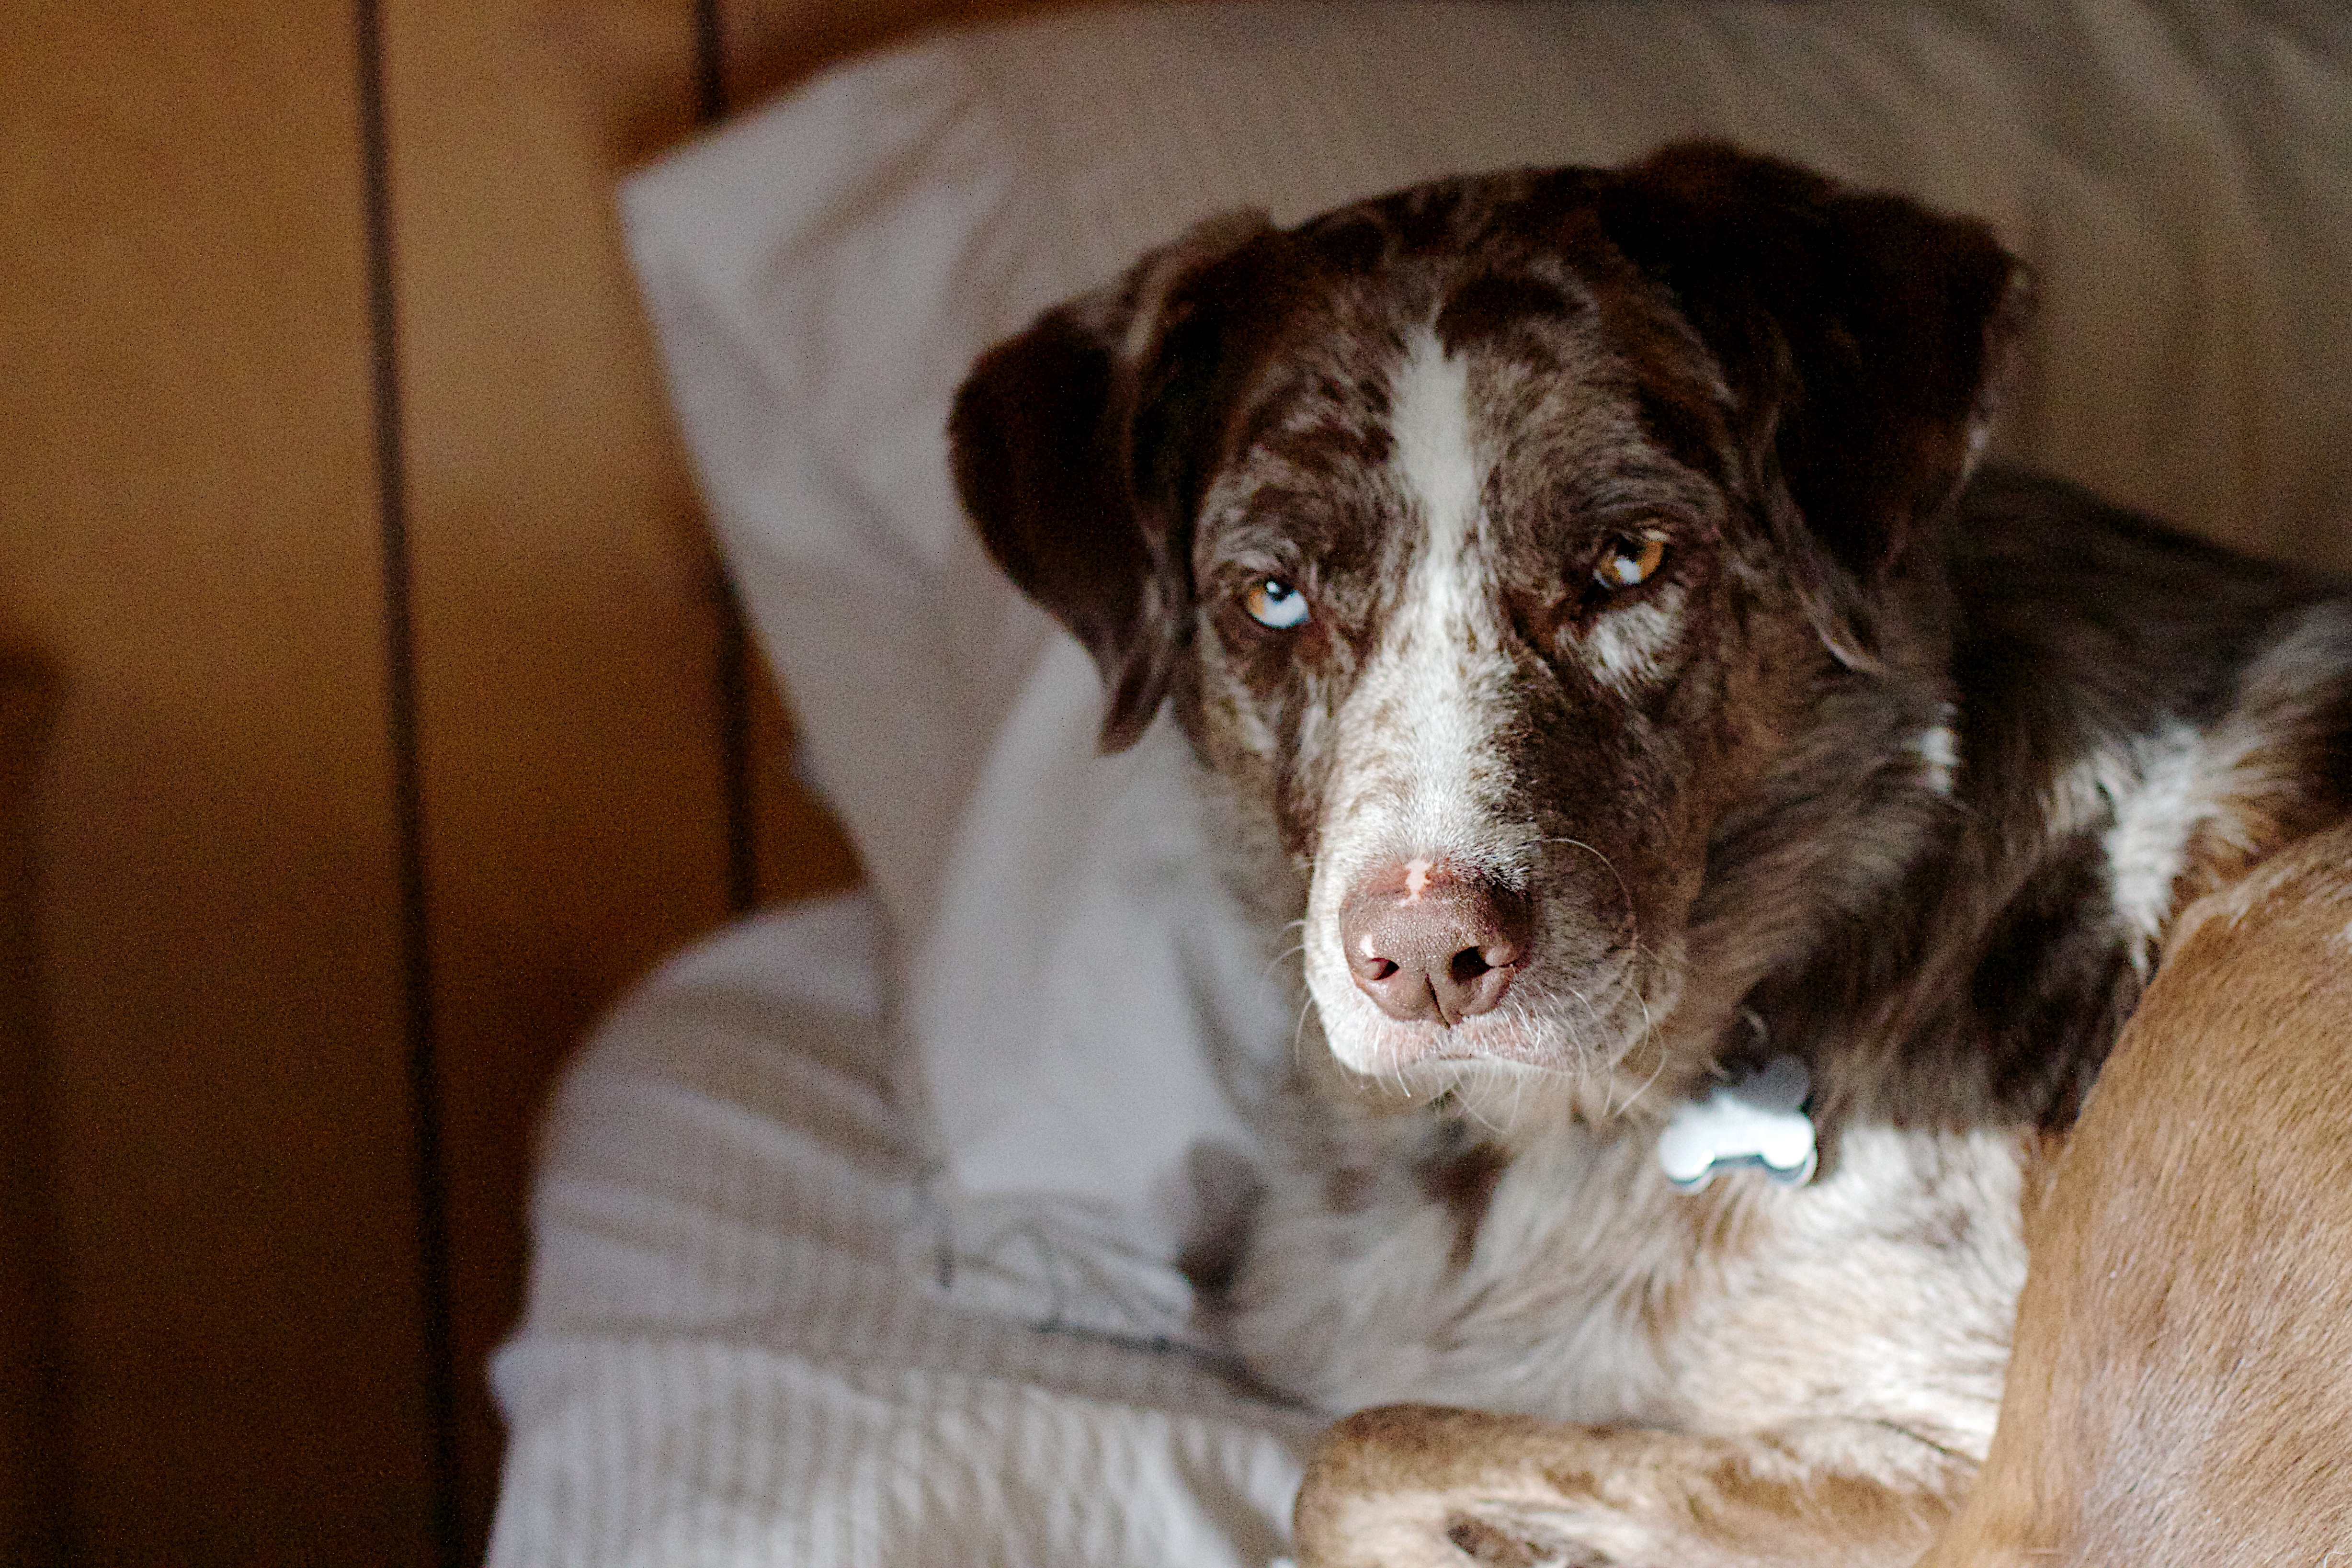
puppy, dog, mammal, border collie, vertebrate, felix, australian shepherd, street dog, dog like mammal